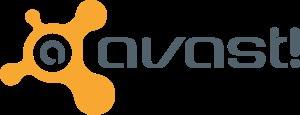
Avast Software est une entreprise fondée en avril 1988 et basée à Prague, en République tchèque. Elle est connue pour son logiciel antivirus Avast.